Road to Singapore

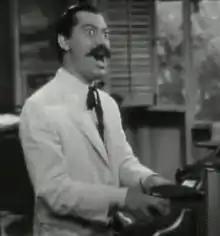
Jerry Collona in the film

Bing Crosby recorded three of the songs for Decca Records. "Too Romantic" was a big hit reaching the No. 3 position in the charts during a 12-week stay. "Sweet Potato Piper" also reached the top 20. Crosby's songs were also included in the Bing's Hollywood series.